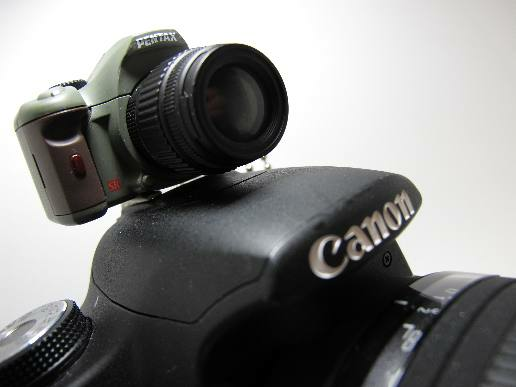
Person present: No